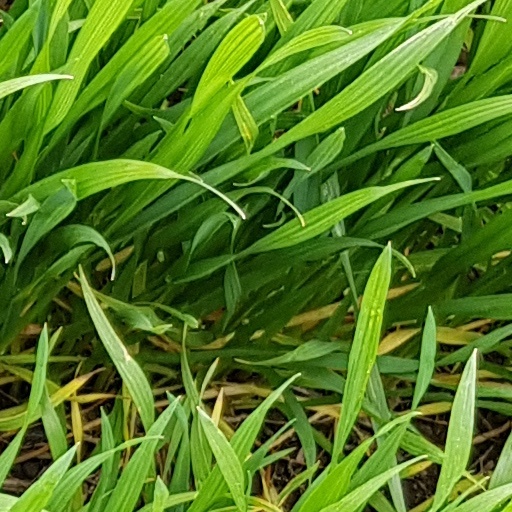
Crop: wheat